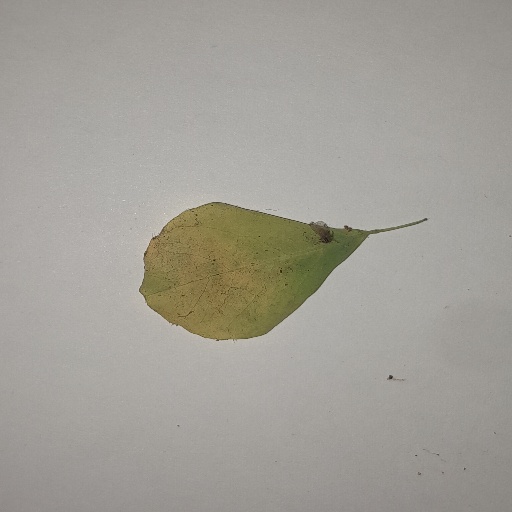
Species: Sojina
Leaf condition: Yellow Leaf